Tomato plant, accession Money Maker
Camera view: vertical (180 deg); turntable rotation: 330 degrees
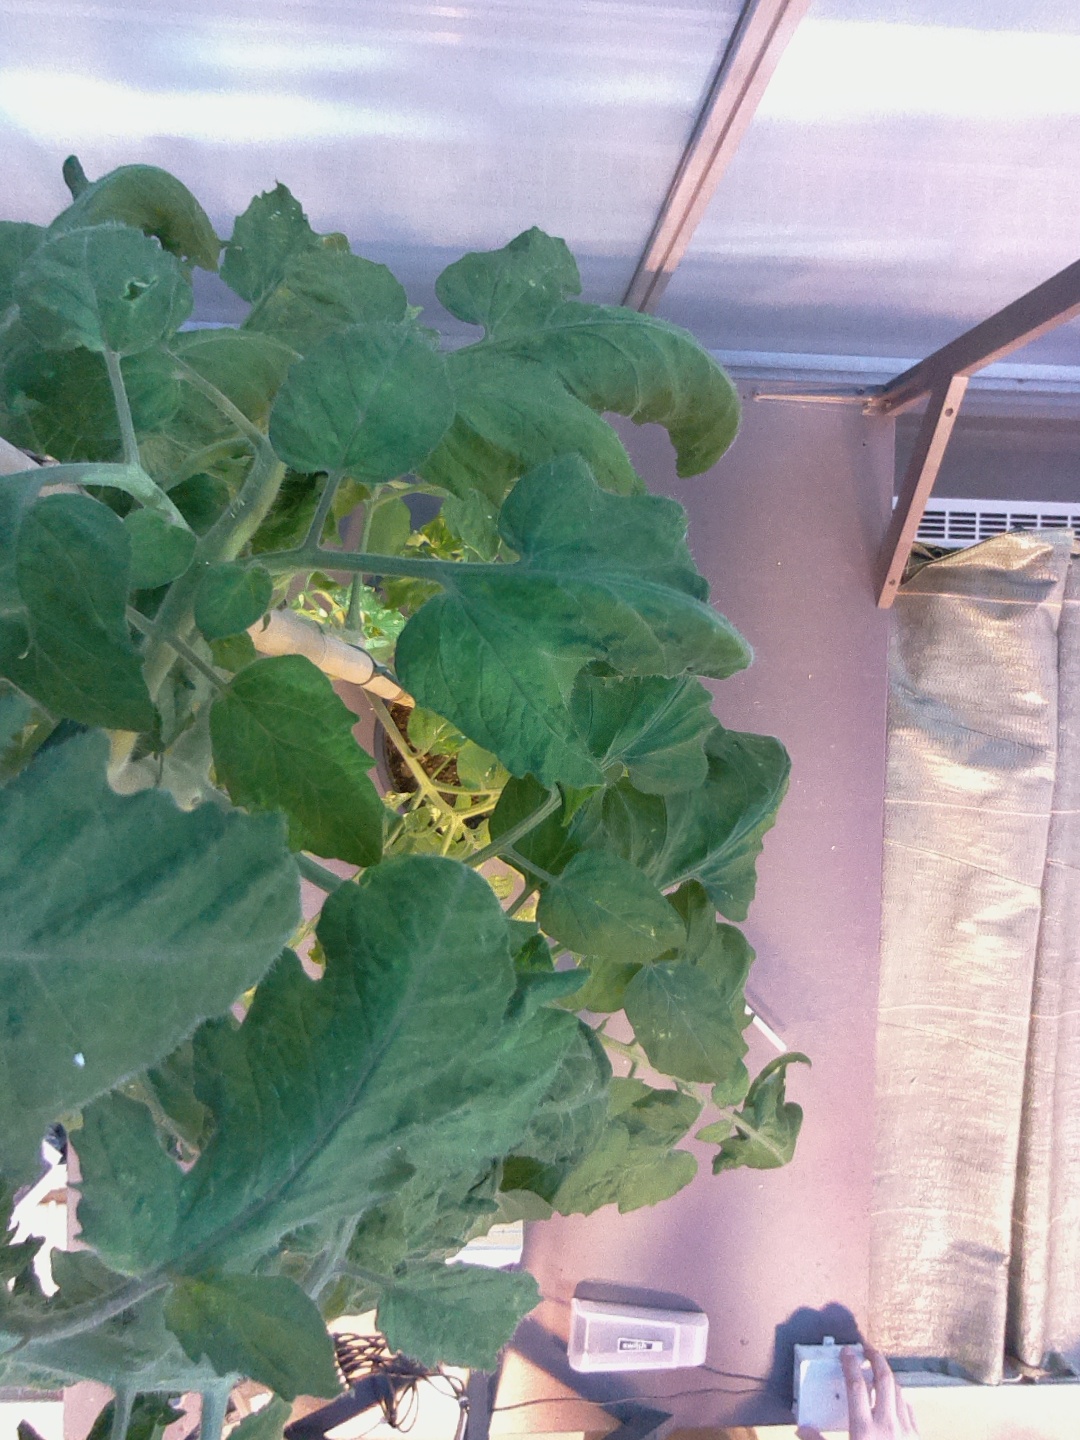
BBCH growth stage 65: Full flowering, 50%-60% of flowers open, first petals falling